Cocktail (2006 film)

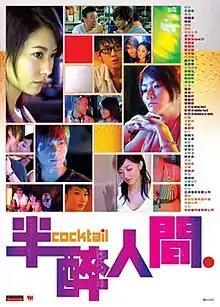
"Cocktail" film poster

Cocktail is a 2006 Hong Kong film produced and directed by Herman Yau and Long Ching. The film stars Candy Lo, Endy Chow, and Race Wong.